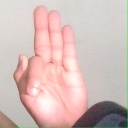
अक्षर: फ